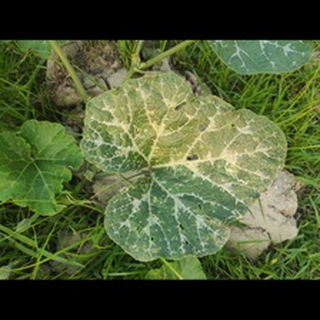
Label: pumpkin_bacterial_leaf_spot